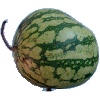
Label: Watermelon 1